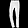
Label: Trouser